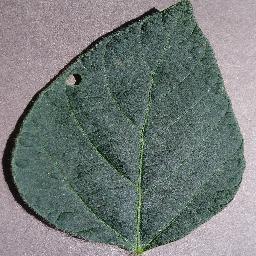
Label: Soybean___healthy